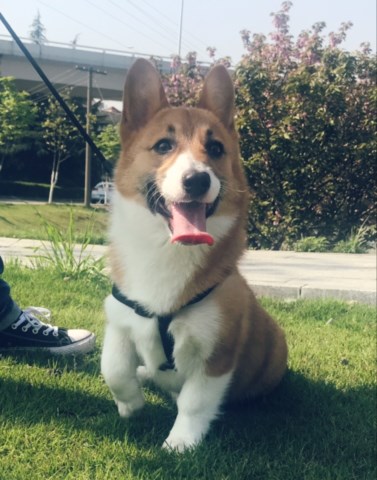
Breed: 2909-n000116-Cardigan